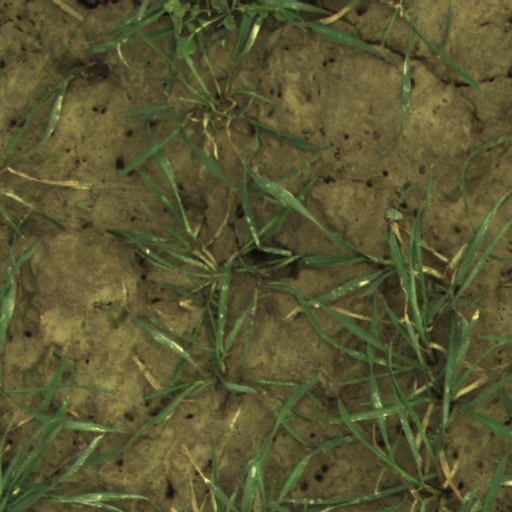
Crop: wheat